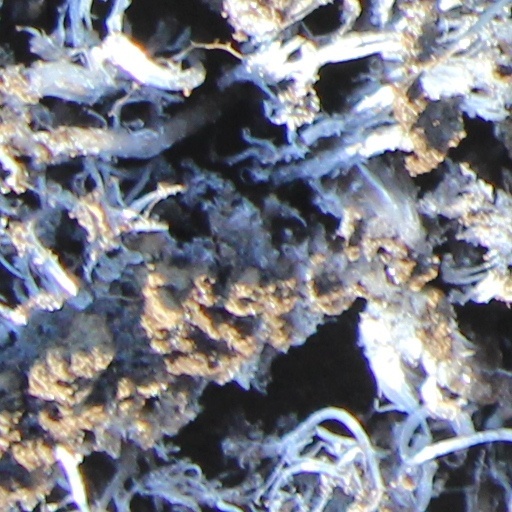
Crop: wheat